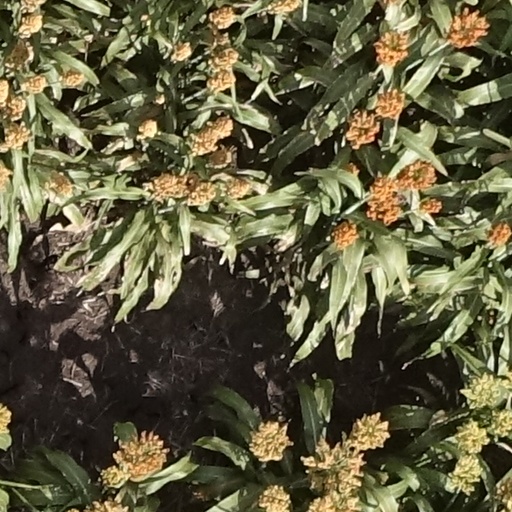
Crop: sorghum